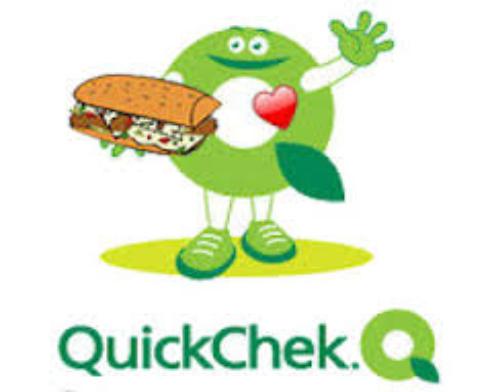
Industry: Food